George W. Jenkins High School

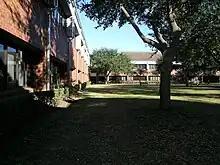
The courtyard in the center of the four primary buildings.

The school's principal is Tom Patton, a former administrator at the school. George Jenkins' administrative staff also consists of two assistant principals and five deans (of academics, athletics, attendance, and two of students).